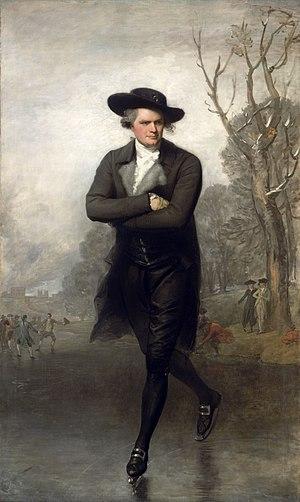
Le Patineur est un tableau peint par Gilbert Stuart en 1782. Il mesure 245,5 cm de haut sur 147,4 cm de large. Il est conservé à la National Gallery of Art à Washington, aux États-Unis.
Gilbert Stuart, né le 3 décembre 1755 à Saunderstown et mort le 9 juillet 1828 à Boston, est un peintre américain.
La National Gallery of Art, littéralement « Galerie nationale d'art », est un musée américain situé à Washington, D.C., l'un des plus grands du monde. Il est administré par le gouvernement fédéral des États-Unis et son entrée est gratuite. Les collections sont réparties dans deux bâtiments reliés par une galerie souterraine sous le Mall : le bâtiment Est et le bâtiment Ouest. La NGA est affiliée à la Smithsonian Institution.